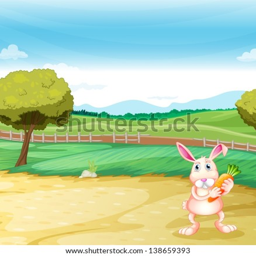
illustration of a bunny holding a carrot